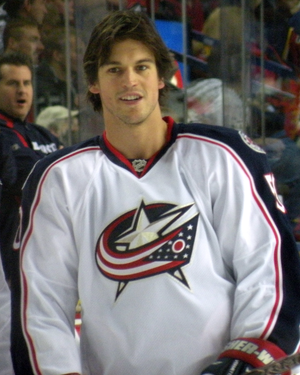
Antoine Vermette est un joueur professionnel canadien de hockey sur glace. Il évolue dans la Ligue nationale de hockey.